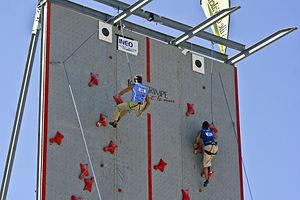
Championnats du monde d'escalade minime, cadet, junior 2009, Valence, Drôme, France
L'escalade de vitesse est une des trois disciplines des compétitions d'escalade de l'IFSC avec le bloc et la difficulté. Cela représente le défi pour un grimpeur d'atteindre le sommet d'une voie d'escalade le plus rapidement possible. Cette pratique se déroule en intérieur notamment sur un mur homologué dont les dimensions, la disposition et l'angle donné des prises sont déterminés à l'avance.
L’escalade, ou grimpe, parfois appelée varappe, est une pratique et un sport consistant à progresser le long d'une paroi pour atteindre le haut d'un relief ou d'une structure artificielle par un cheminement appelé voie, avec ou sans aide de matériel. Le terrain de pratique va des blocs de faible hauteur aux parois de plusieurs centaines de mètres, en passant par les murs d'escalade. Le pratiquant est couramment appelé « grimpeur ».
Un mur d'escalade, ou une structure artificielle d'escalade, est un mur bâti, avec des prises pour les mains et les pieds, utilisé pour la pratique de l'escalade.